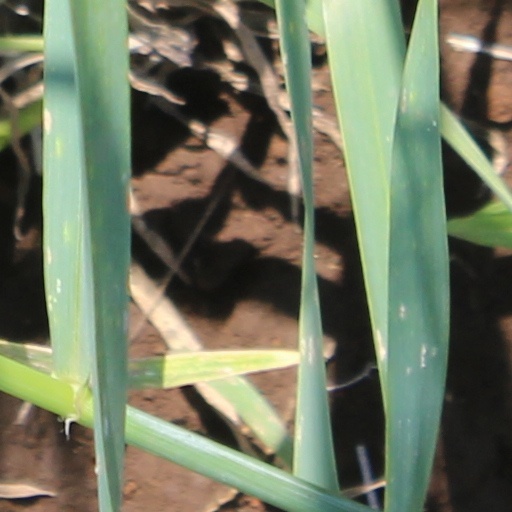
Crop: wheat